Pillow

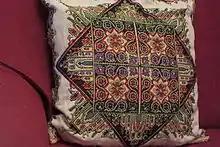
An embroidered Turkish pillow.

Body pillows are as long as a full adult body, providing support to the head and neck at the top and to the knees and legs lower down. This type of pillow can be especially useful in providing support for those who sleep on their sides and for pregnant women. Size is 40×140 cm. (See also: Dutch wife)